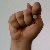
The image shows a hand gesture representing the letter 'T' in Indian Sign Language.